Caroline de Valory

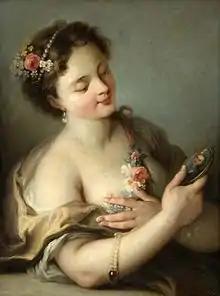
"The Miniature"

She was a pupil of Jean-Baptiste Greuze and married the writer Count Henri de Valory, known for his documentation of the order of St. John (he was a knight of the order) and his military history of Henry IV. Her husband illustrated his books with engravings, and some assume these were by her hand. Caroline also wrote plays and is known for "Céline de Saint-Albe", and "Lisady de Rainville" (3 volumes, 1814). She worked with the writer Alexandre Louis Bertrand Robineau, called "Beaunoir", most notably on "L'Accordée de village", a one-act comedy surrounding the 6 moralistic paintings by her former teacher Greuze that he presented at the Paris Salon of 1761, making a sensation with the one called "L'Accordée de Village", that became popular in print and gave its name to the play.